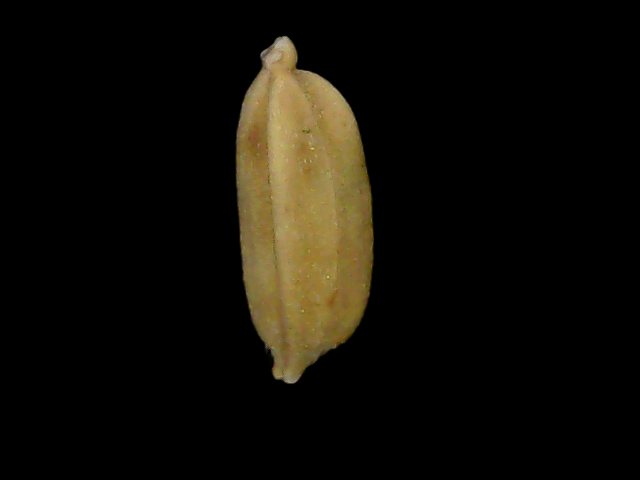
Rice variety: Bd76